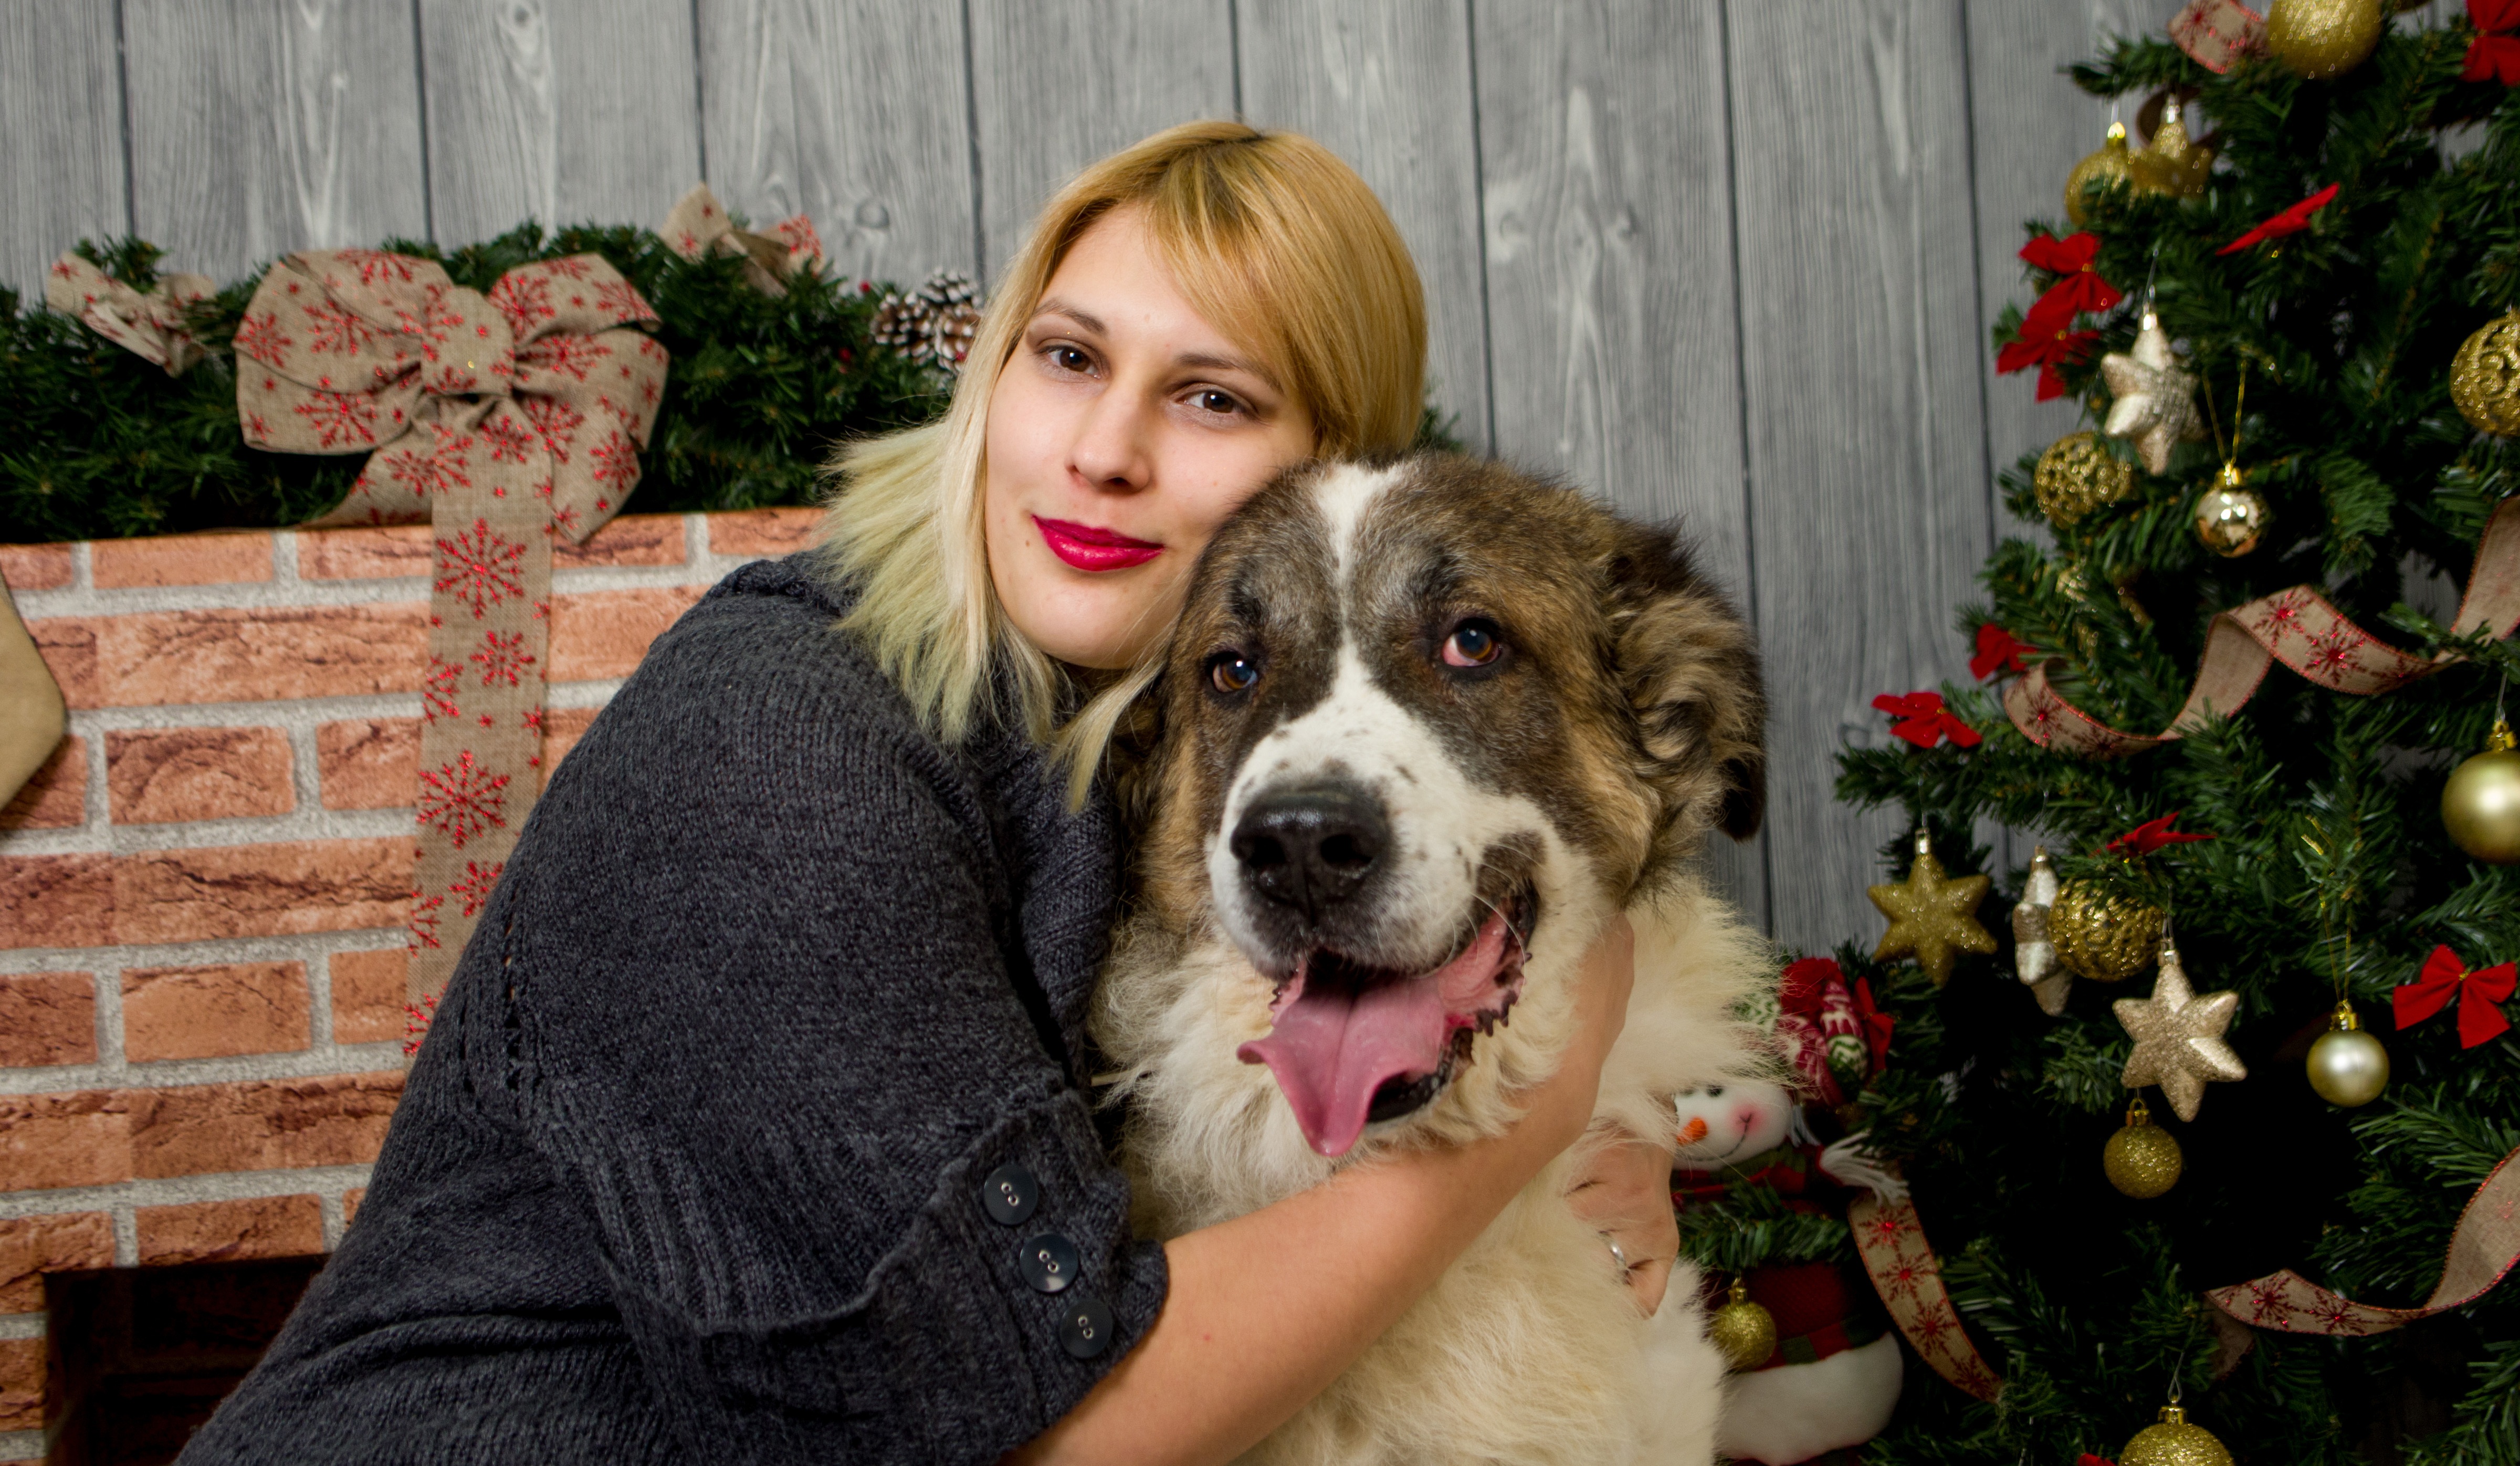
puppy, dog, photo, celebration, mammal, christmas, family, xmas, christmas family, dog like mammal, dog crossbreeds, christmas picture, christmas photo, dog family, dog and girl, christmas picture dog, happy moments